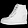
Label: Sneaker